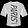
Label: T - shirt / top